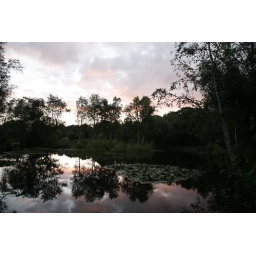
The pink sky at sunset reflected in Kingsley Pond on a beautiful evening.